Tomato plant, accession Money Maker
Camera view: bottom (45 deg); turntable rotation: 120 degrees
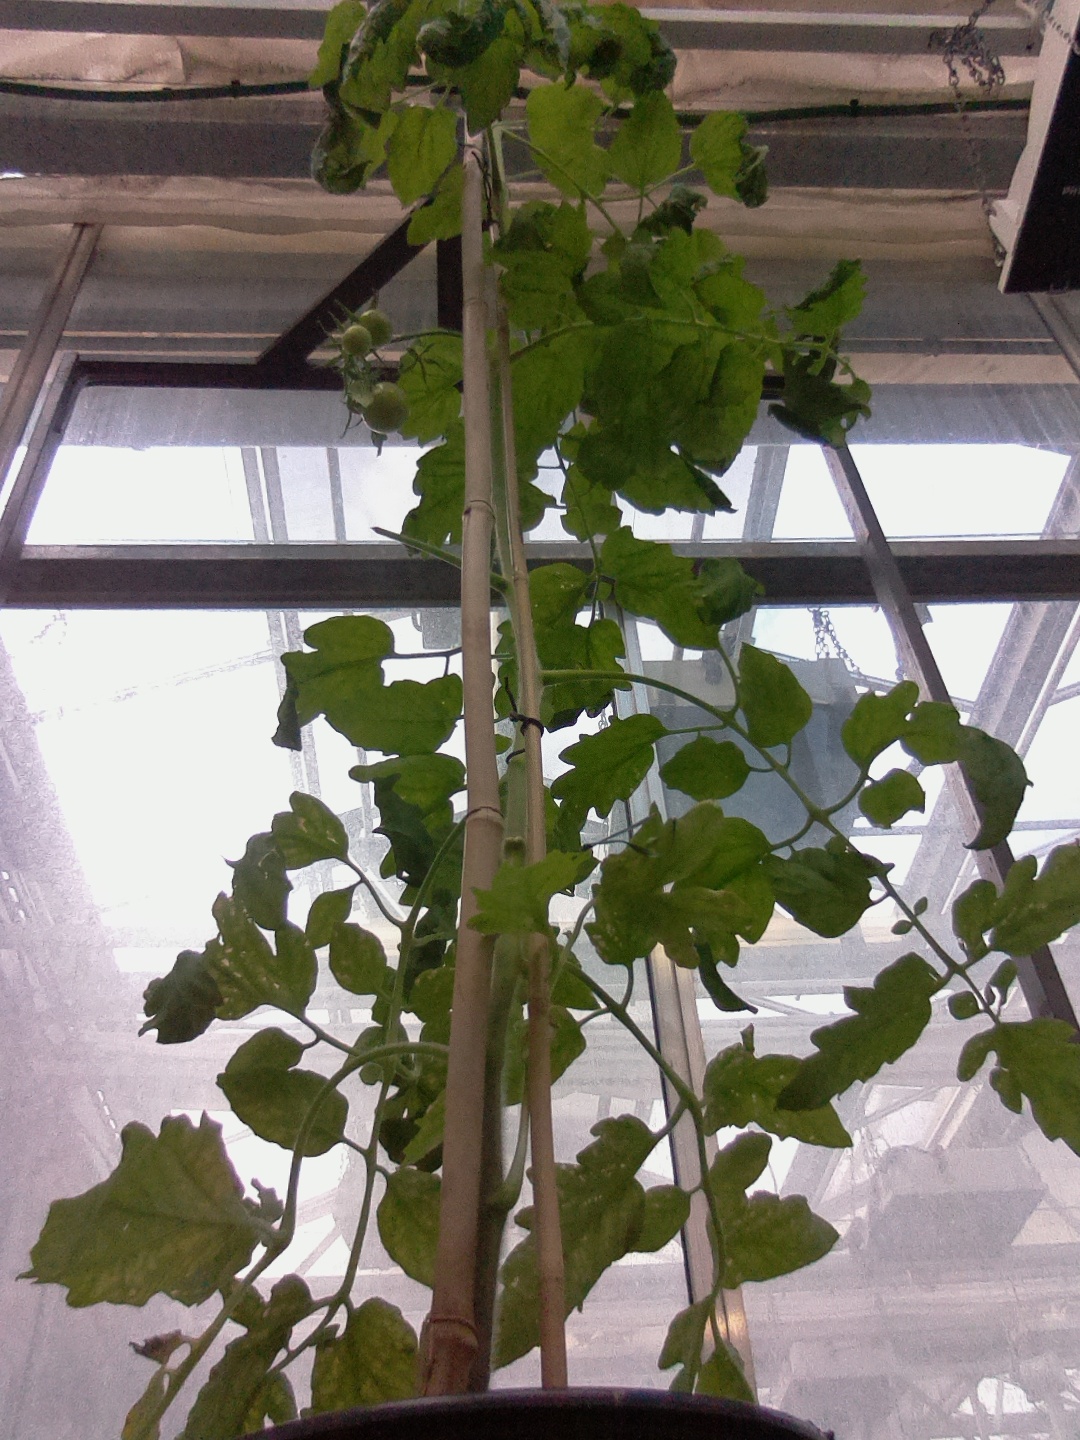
BBCH growth stage 73: 30%-40% of final fruit size